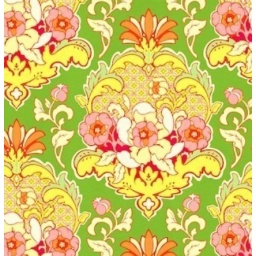
pineapple brocade in green